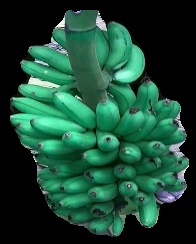
Variety: rasbale
Grade: grade1